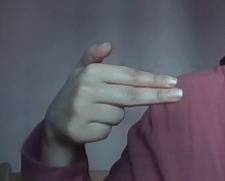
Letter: ghain